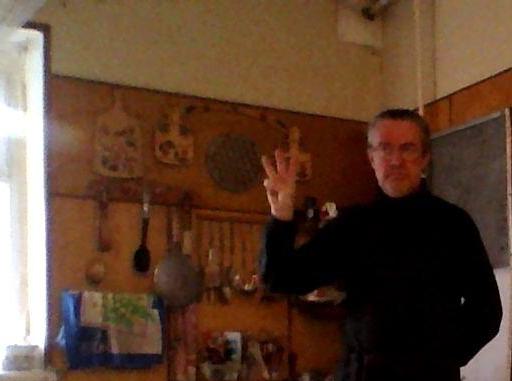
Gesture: three